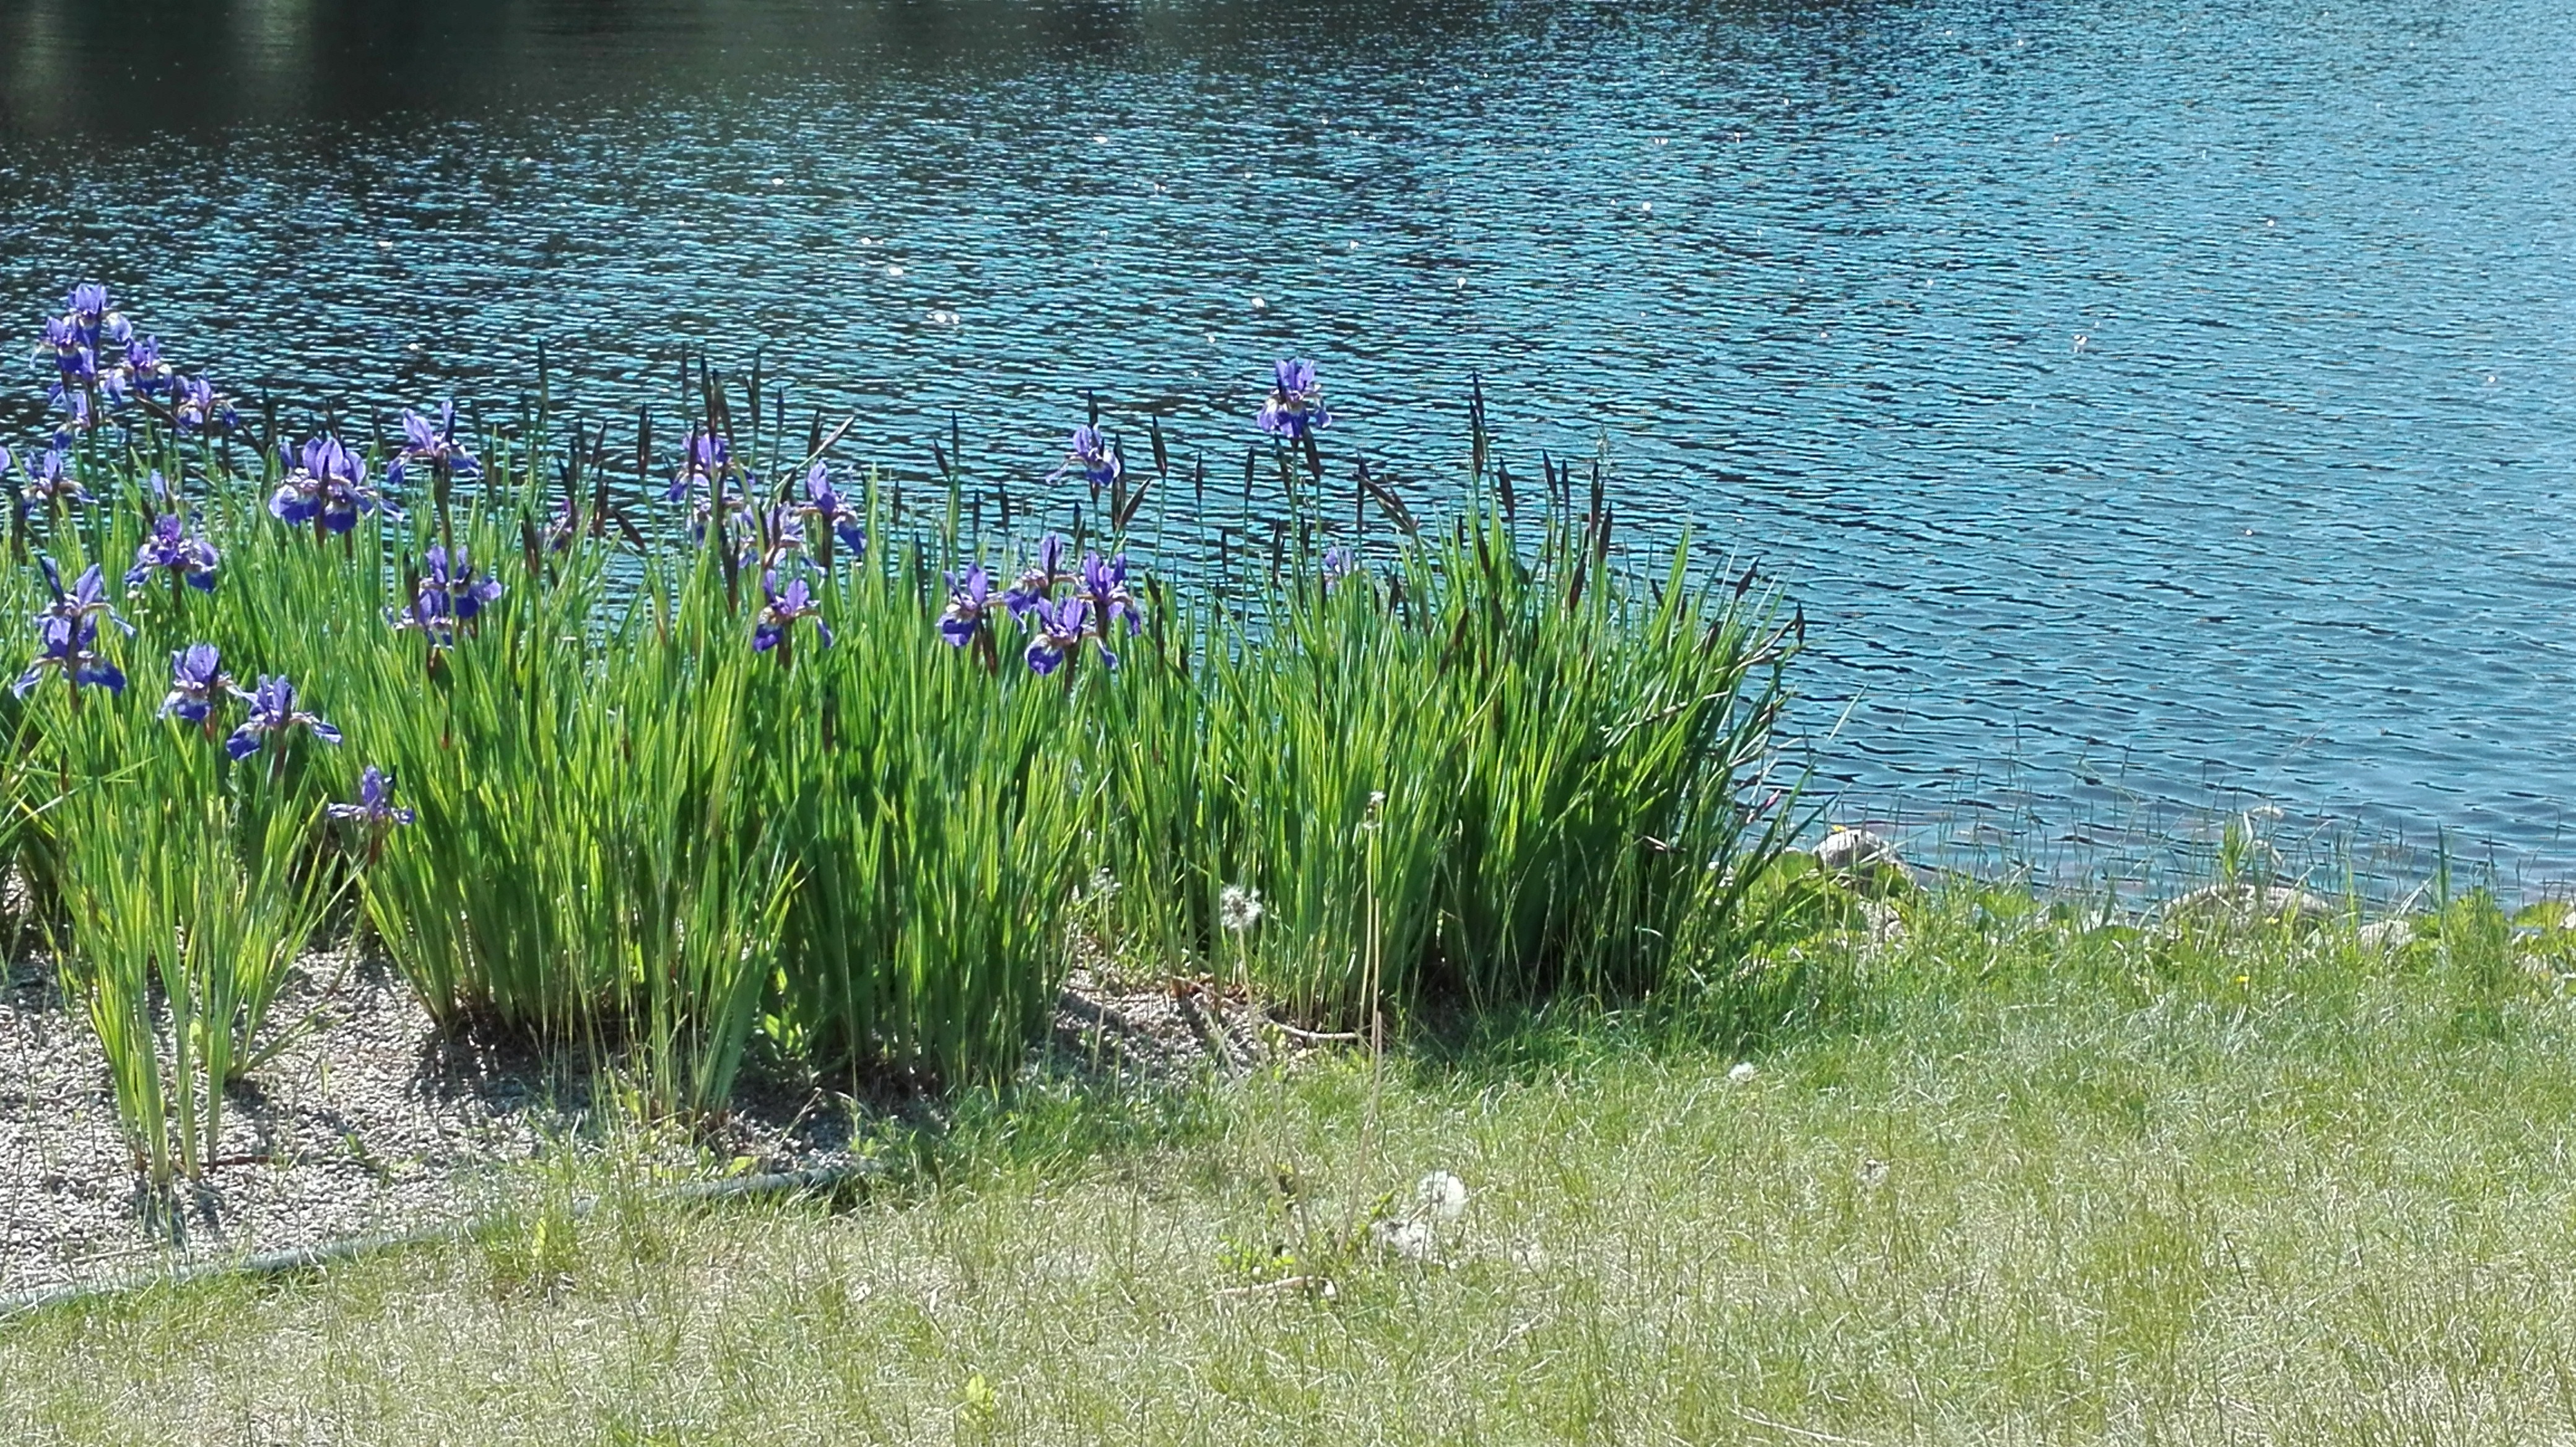
grass, plant, lawn, meadow, prairie, flower, pond, green, botany, flora, wildflower, grassland, wetland, flowering plant, grass family, land plant